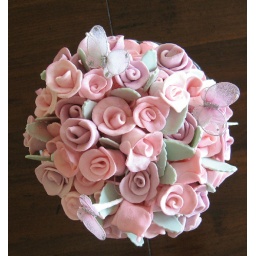
The top of my Mums 60th birthday cake. You can see the full cake in my cakes and cupcakes set